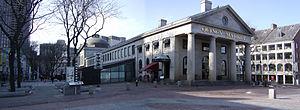
Quincy Market est un bâtiment historique du Freedom Trail abritant les anciennes halles de la ville de Boston dans le Massachusetts. Il fut construit entre 1824 et 1826 et baptisé en l'honneur du maire Josiah Quincy III.